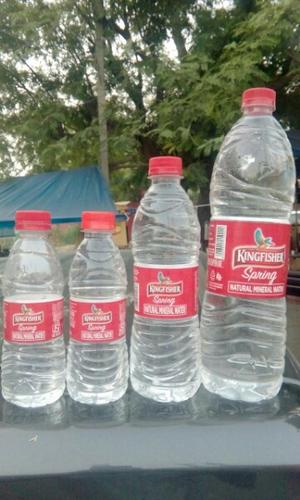
Waste category: plastic